Jeremy Houghton

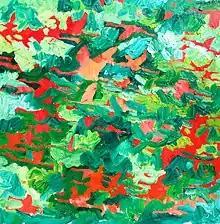
Dizzy Heights – Oil on Canvas – by Jeremy Houghton

After graduating with a degree in law, Houghton went on to study at the Slade School of Fine Art and the Universite de Provence, before becoming head of art at the International School of Cape Town, where he taught for five years.